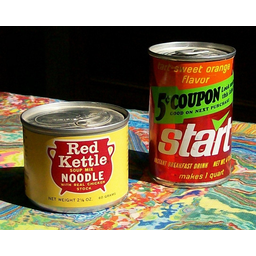
Label: metal